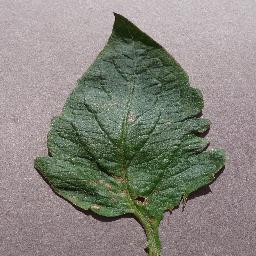
Label: Tomato___Target_Spot